Secondary Board High School, Cuttack

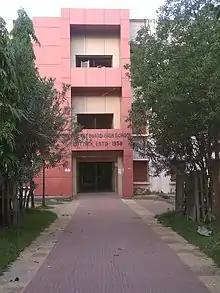
Secondary Board High School

The Secondary Board High School, Cuttack is an Indian Government high school in Cuttack, Odisha. It is situated at the Bajrakabati Road of Cuttack on the same campus as the Board of Secondary Education, Odisha (BSE). Established in 1959 by the BSE, the school was created as a model high school for imparting education in the Odisha state board system. The school has classes only from Std VI to X.